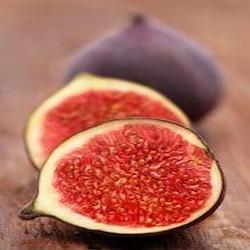
Label: Fig